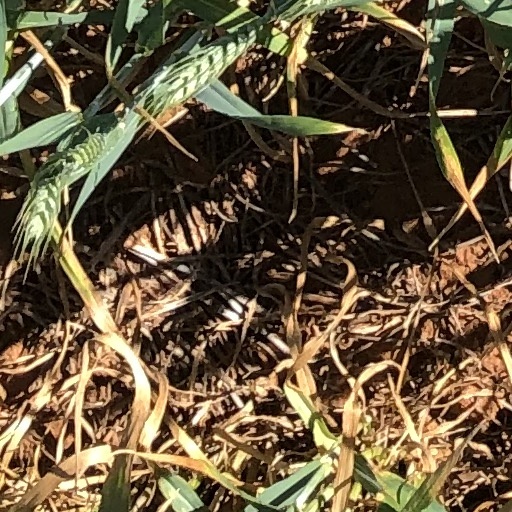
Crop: wheat